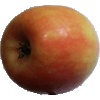
Label: Apple Pink Lady 1